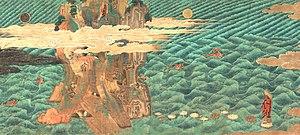
Rouleau 4, scène 1 (détail). Pèlerinage à la caverne du dragon où le Bouddha historique et d'autres déités apparaissent lumineux à Xuanzang suite au prières de ce dernier.
La Biographie illustrée de Xuanzang, parfois titrée Rouleaux illustrés des légendes de l’école Hossō, est un emaki datant de la fin de l’époque de Kamakura, au début du XIVᵉ siècle.